Third rail (model rail)

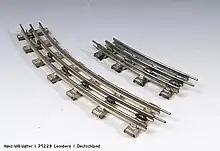
Early O gauge track pieces. All metal, with a small fibre insulating washer beneath each central rail chair.

The use of a third rail in rail transport modelling is a technique that was once applied, in order to facilitate easier wiring.